My Favorite Martian

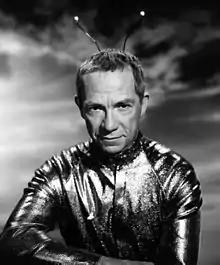
Ray Walston as Uncle Martin O'Hara

The series was produced by Jack Chertok Television in association with CBS Productions. The show was originally syndicated by Wolper Pictures, then it moved to syndicator Telepictures, and finally by successor-in-interest to Warner Bros. Television Distribution.